Music history of Italy

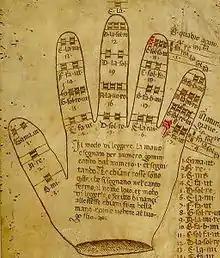
The Guidonian Hand

The earliest extant music in the West is "plainsong", a kind of monophonic, unaccompanied, early Christian singing performed by Roman Catholic monks, which was largely developed roughly between the 7th and 12th centuries. Although Gregorian chant has its roots in Roman chant and is popularly associated with Rome, it is not indigenous to Italy, nor was it the earliest nor the only Western plainchant tradition. Ireland, Spain, and France each developed a local plainchant tradition, but only in Italy did several chant traditions thrive simultaneously: Ambrosian chant in Milan, Old Roman chant in Rome, and Beneventan chant in Benevento and Montecassino. Gregorian chant, which supplanted the indigenous Old Roman and Beneventan traditions, derived from a synthesis of Roman and Gallican chant in Carolingian France. Gregorian chant later came to be strongly identified with Rome, especially as musical elements from the north were added to the Roman Rite, such as the Credo in 1014. This was part of a general trend wherein the manuscript tradition in Italy weakened and Rome began to follow northern plainchant traditions. Gregorian chant supplanted all the other Western plainchant traditions, Italian and non-Italian, except for Ambrosian chant, which survives to this day. The native Italian plainchant traditions are notable for a systematic use of ornate, stepwise melodic motion within a generally narrower range, giving the Italian chant traditions a smoother, more undulating feel than the Gregorian. Crucial in the transmission of chant were the innovations of Guido d'Arezzo, whose "Micrologus", written around 1020, described the musical staff, solmization, and the Guidonian hand. This early form of do-re-mi created a technical revolution in the speed at which chants could be learned, memorized, and recorded. Much of the European classical musical tradition, including opera and symphonic and chamber music can be traced back to these Italian medieval developments in musical notation, formal music education and construction techniques for musical instruments.